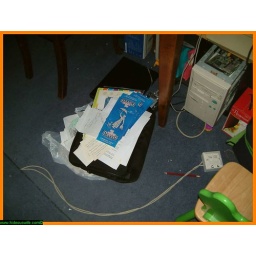
dining room floor by table 16 may 2004.jpg